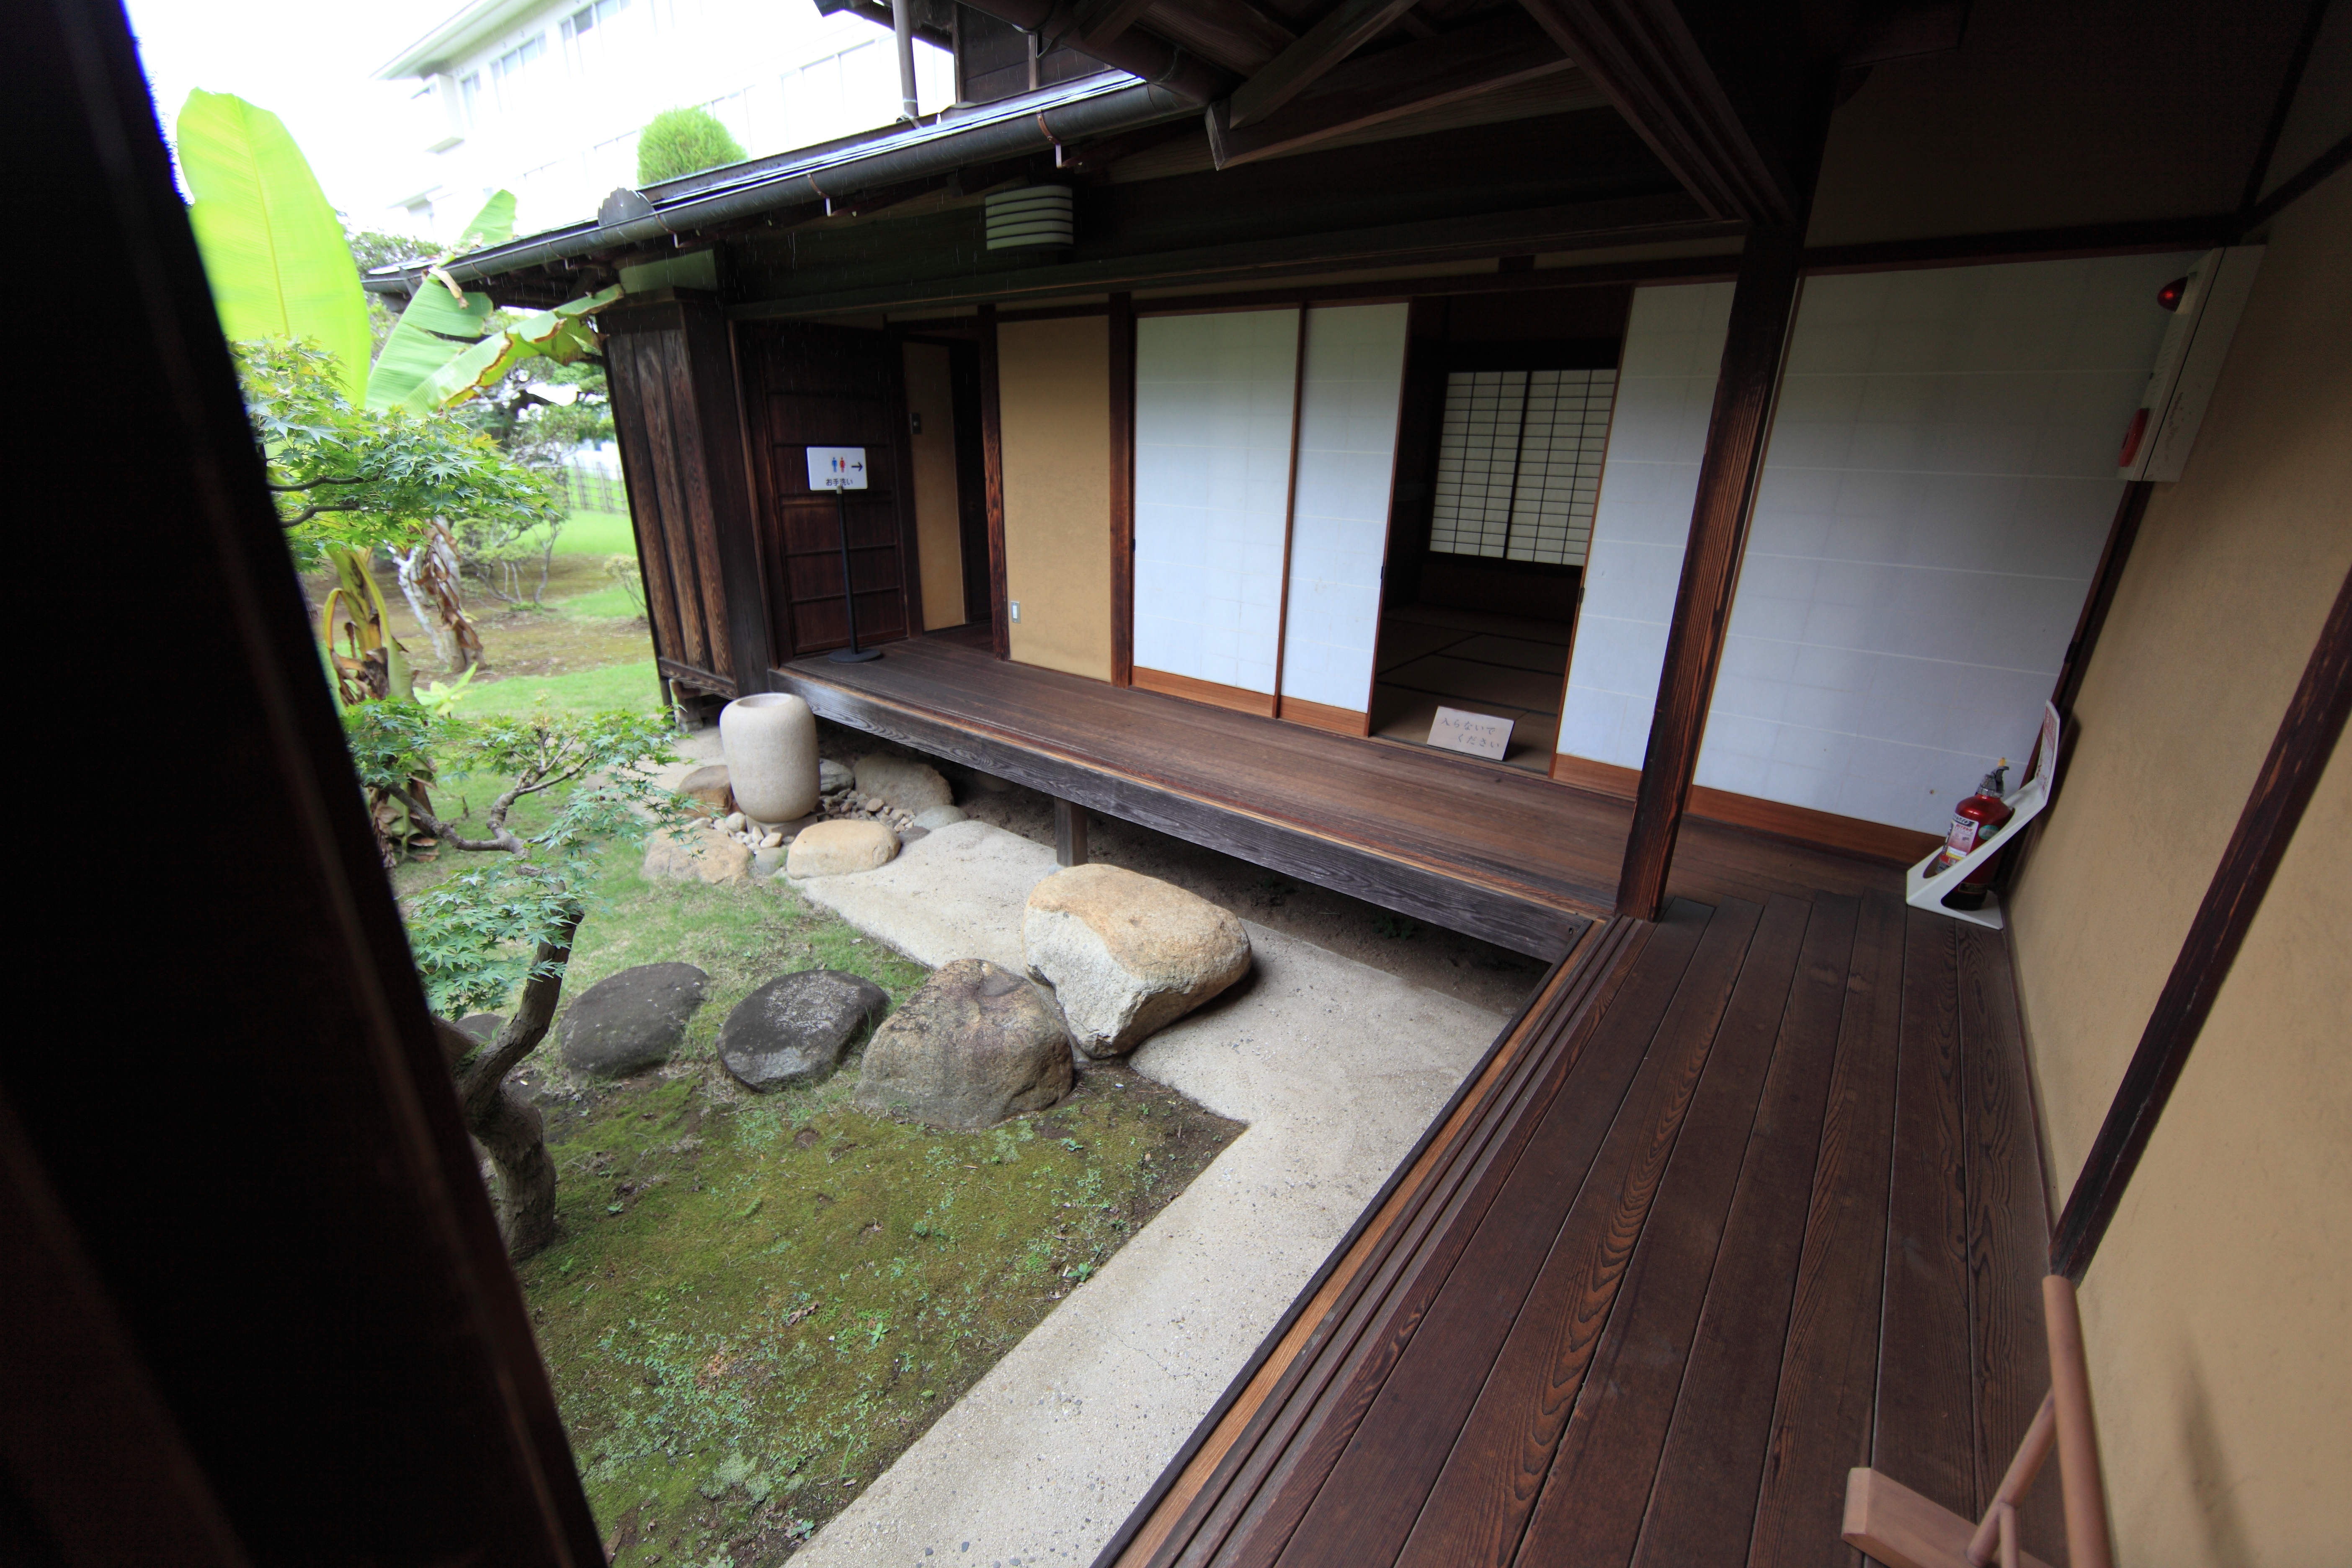
house, home, high, vehicle, cottage, property, exterior, room, cool image, design, japanese, 5d, style, sakura, hires, markii, traditional, hi, res, resolution, chiba, hotta